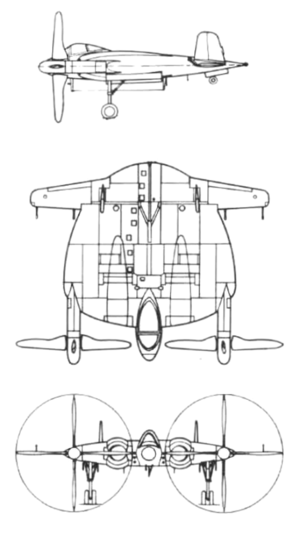
Le Vought XF5U Flying Pancake est un avion de chasse expérimental destiné à l'US Navy, conçu par Charles H. Zimmerman durant la Seconde Guerre mondiale. Il tire son surnom de sa forme peu orthodoxe, la majeure partie de la surface portante étant en forme de disque arrondi.